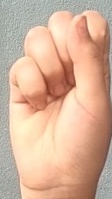
ASL sign: S